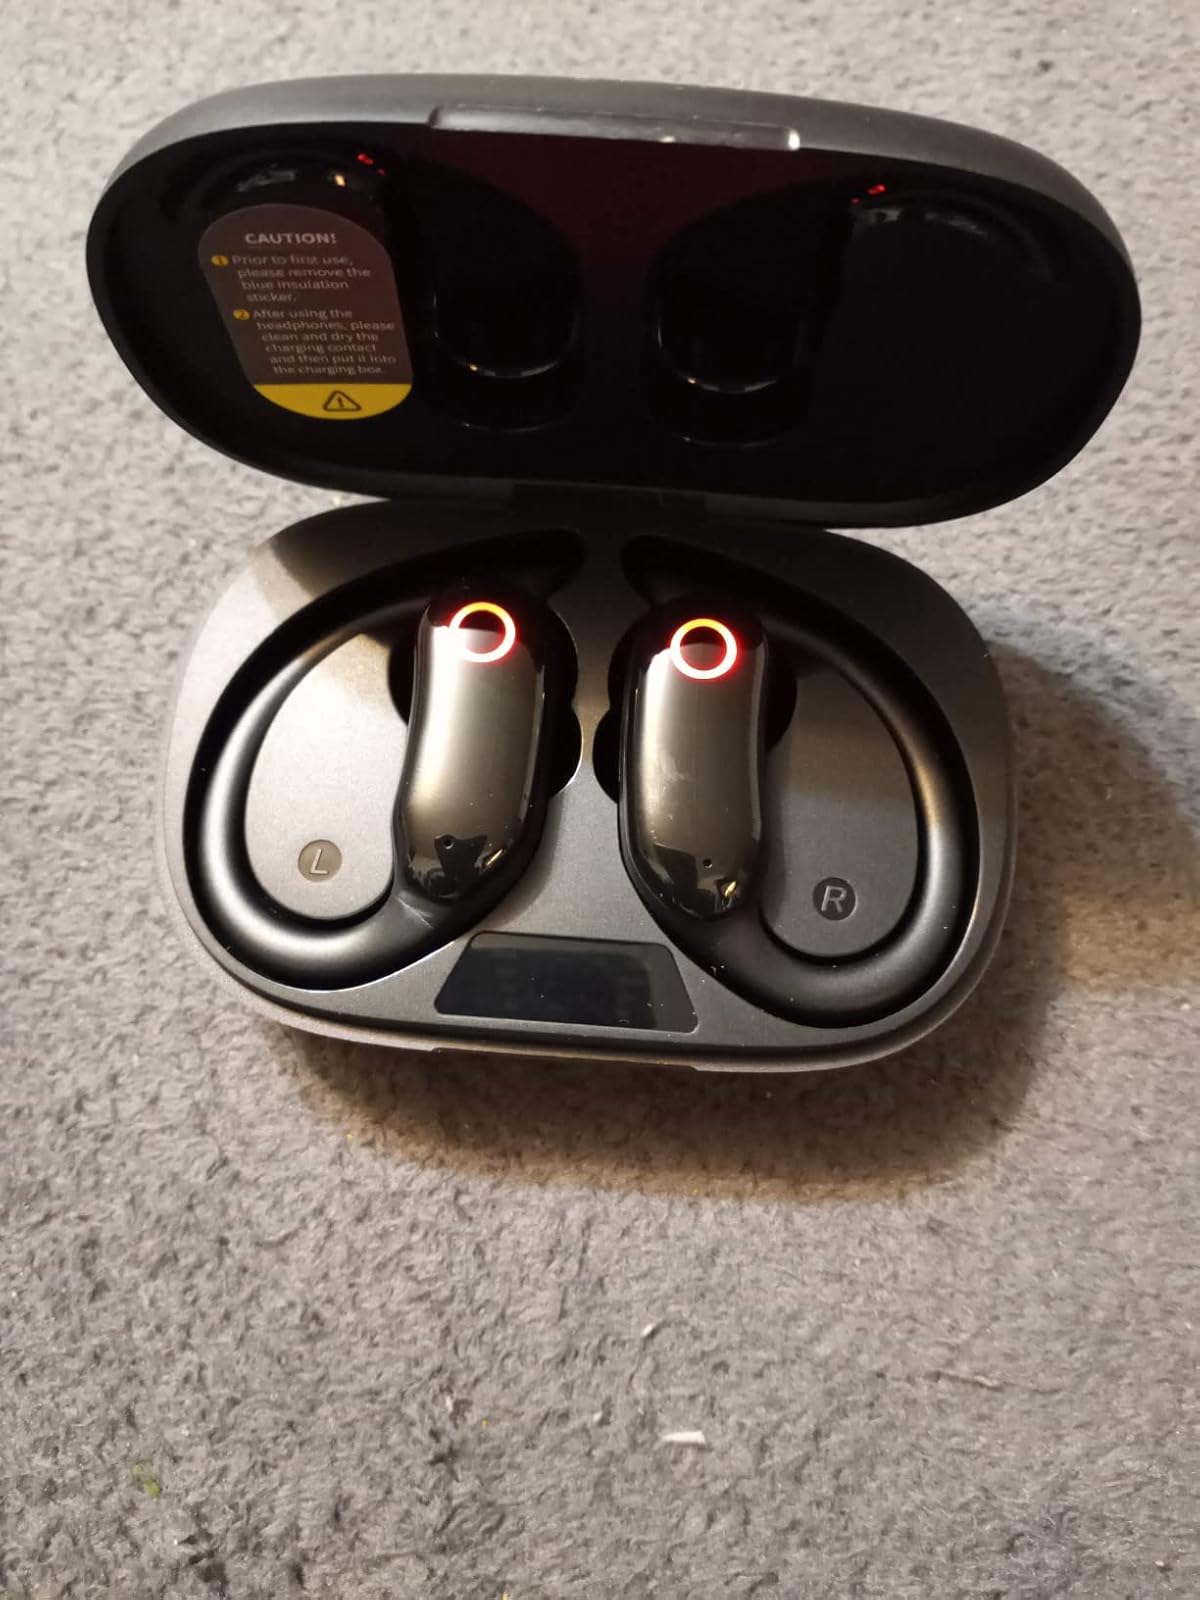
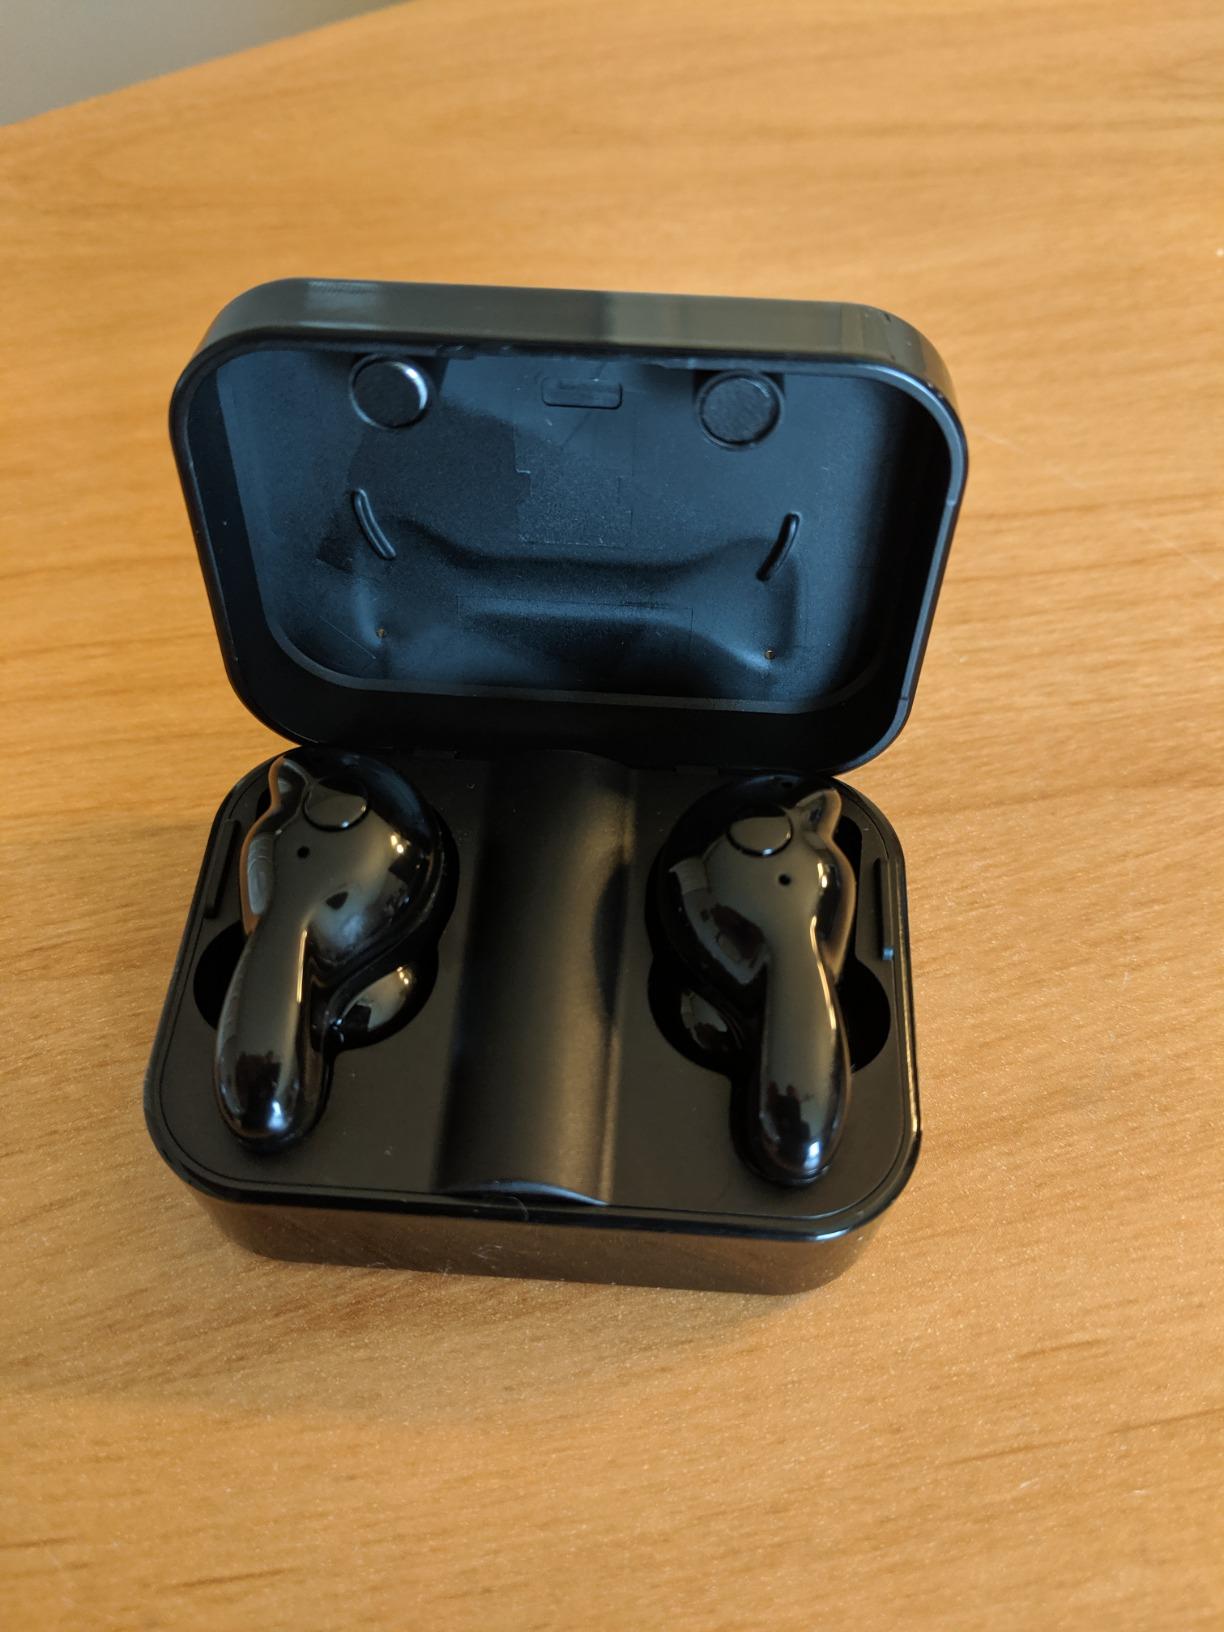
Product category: earbuds
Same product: no